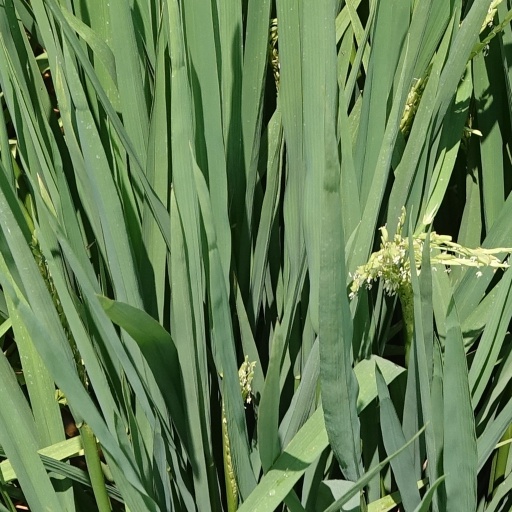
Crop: rice